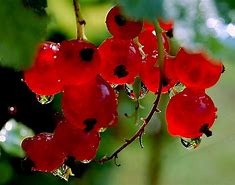
Label: redcurrant